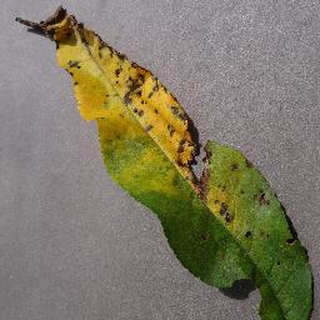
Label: peach_bacterial_spot